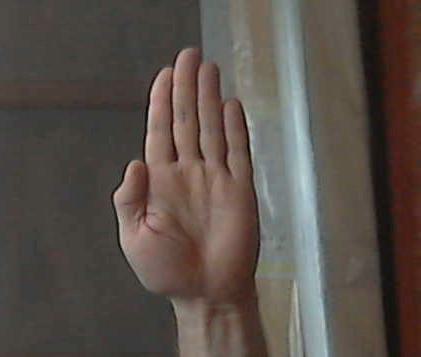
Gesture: stop